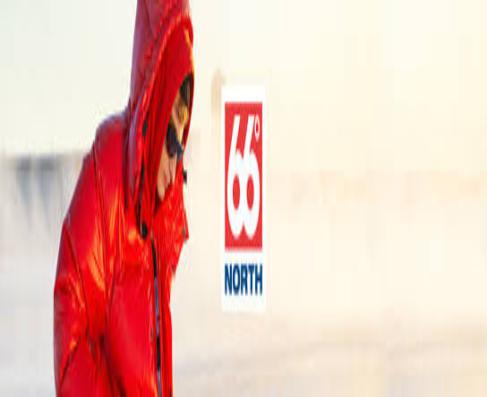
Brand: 66 North
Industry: Clothes